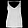
Label: T - shirt / top